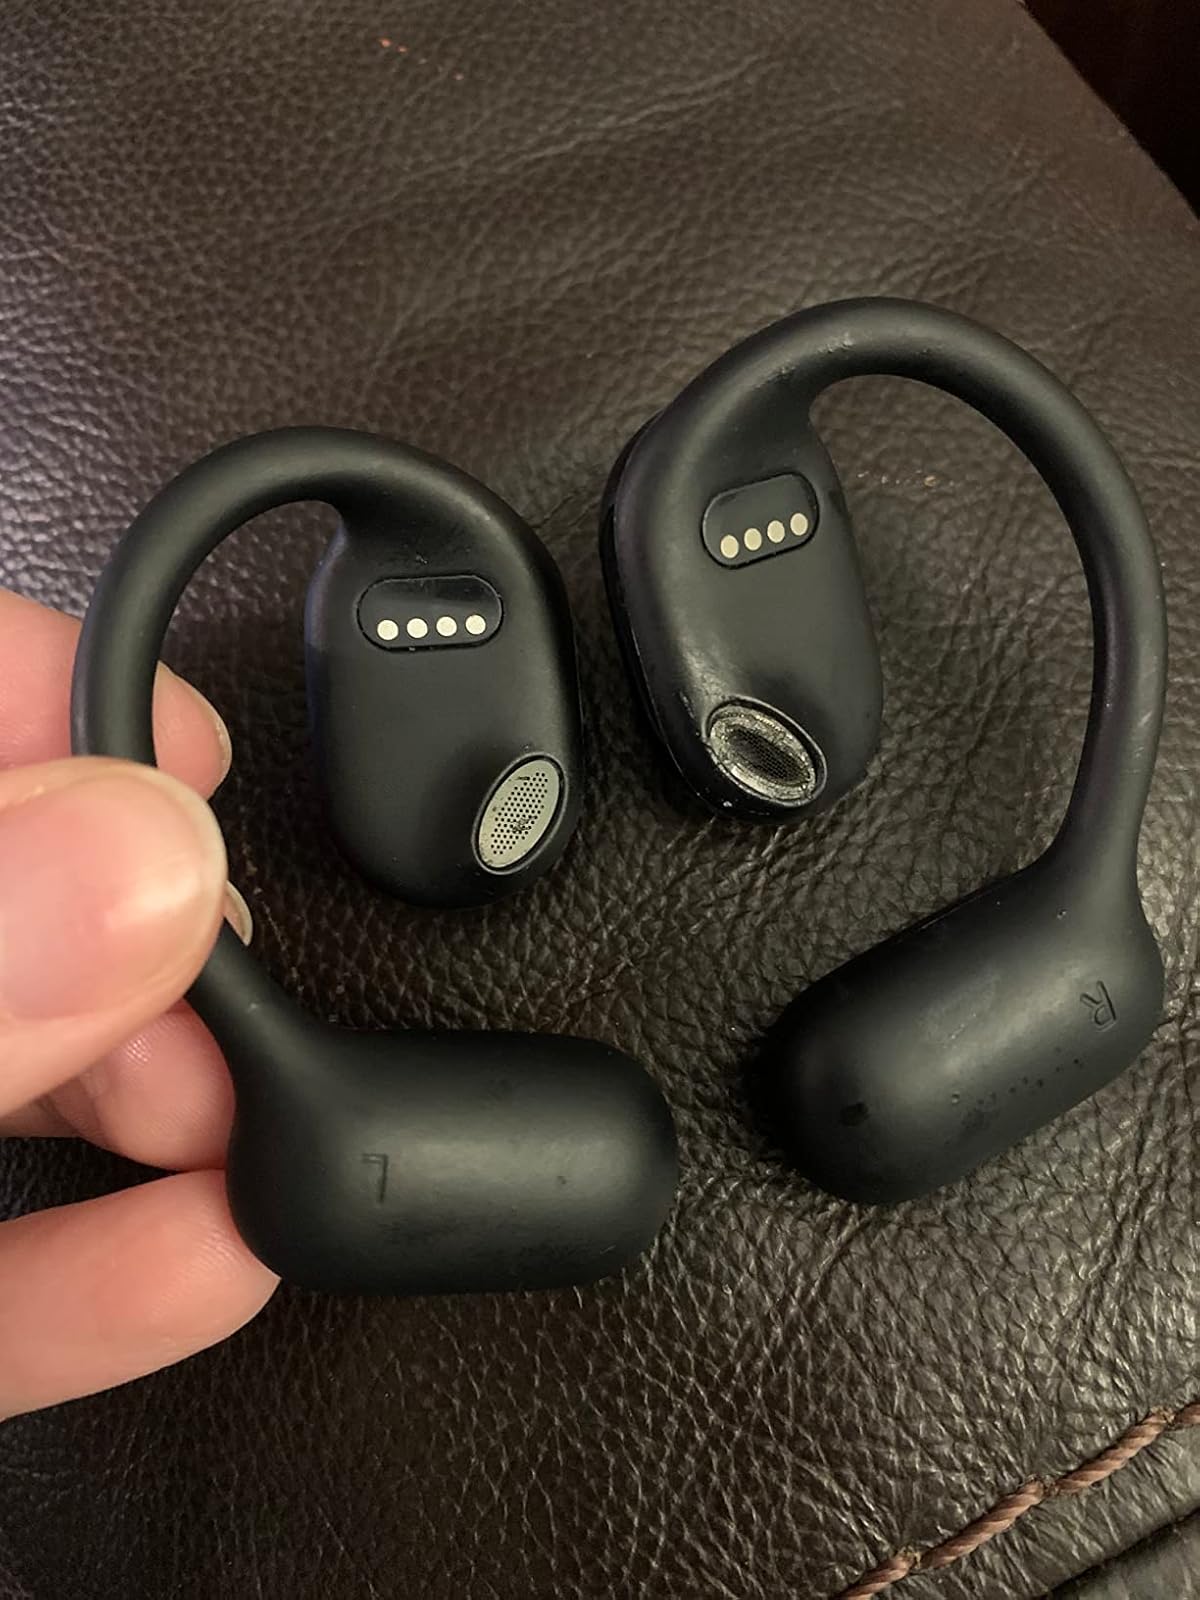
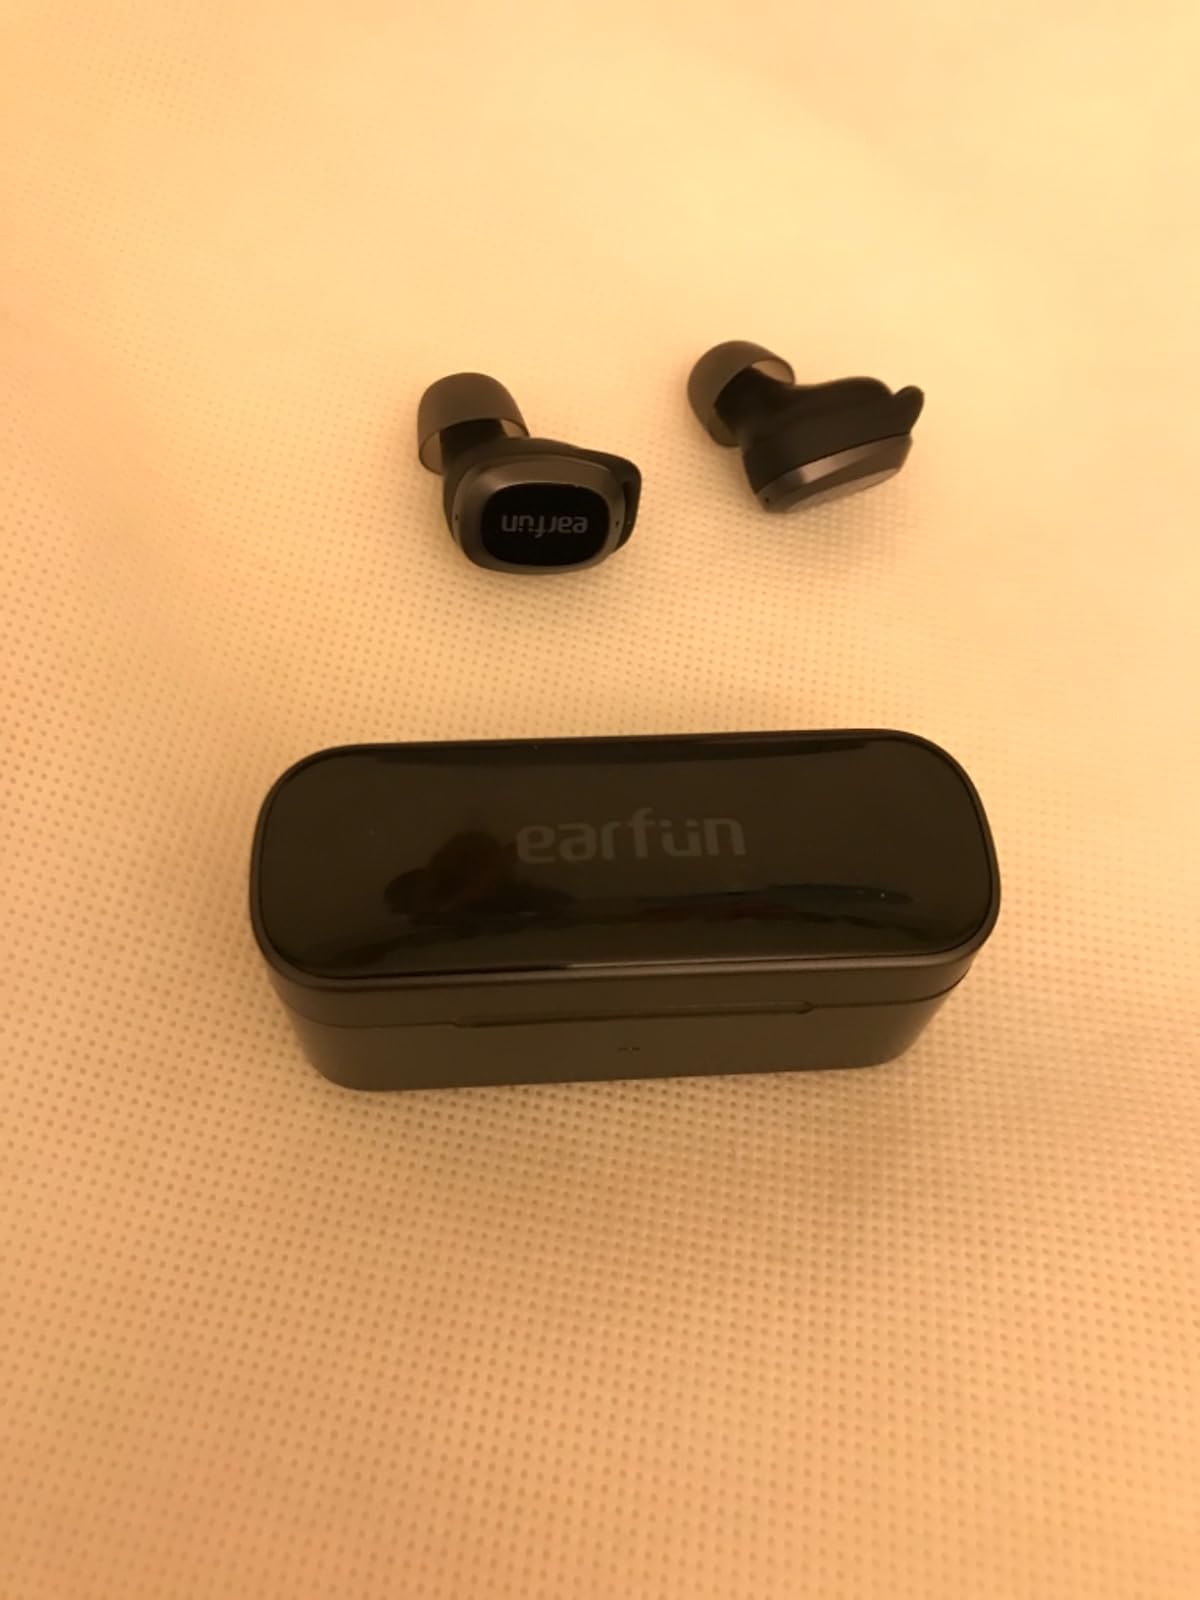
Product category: earbuds
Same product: no